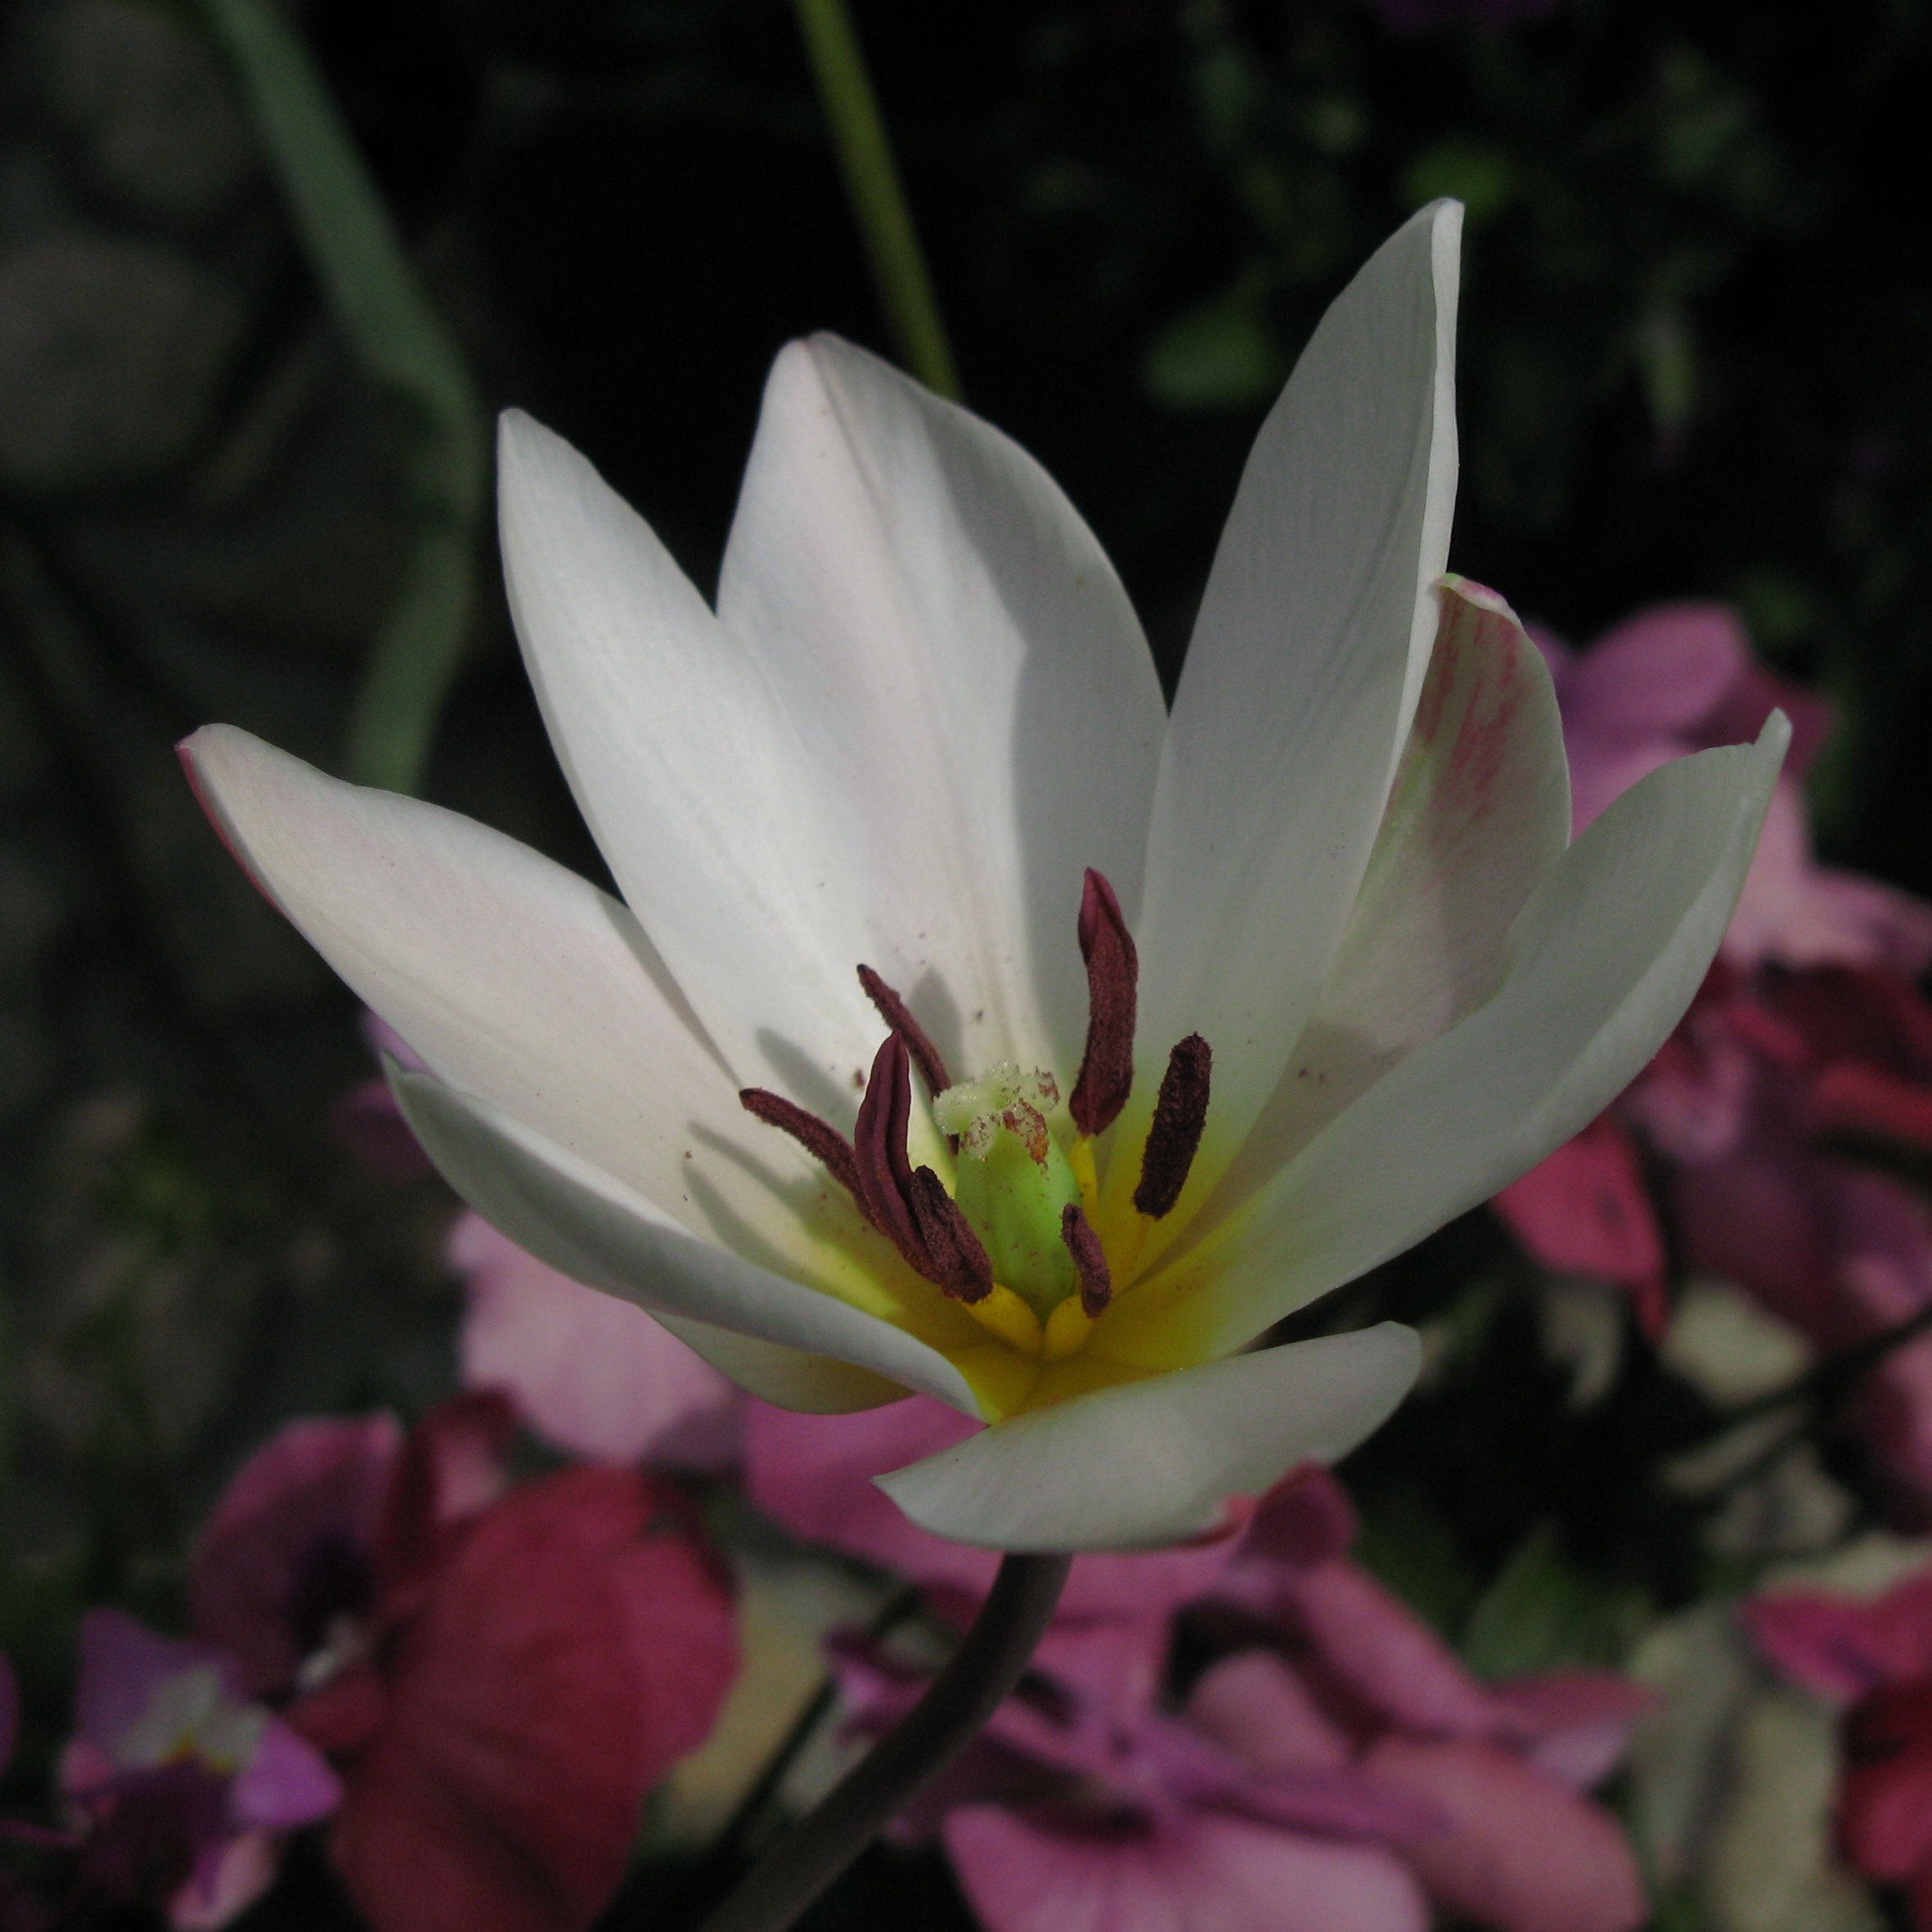
blossom, plant, white, flower, petal, high, botany, flora, wildflower, hires, lily, hi, res, g7, macro photography, flowering plant, land plant